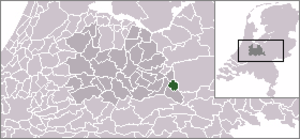
Veenendaal est une commune néerlandaise, dans la province Utrecht.